Arborglyph

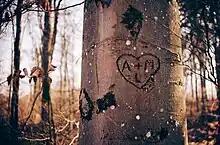
Lovers' initials carved into trees.

Carving names and initials into trees is a common practice among lovers; the carvings can last for decades, as a symbol of the permanence of the couple's love. This practice would appear to date back up to the classical era, with Callimachus writing in his "Aetia", "But graven on your bark may ye bear such writing as shall declare 'Cydippe beautiful'" (fragment 73). It also appears in the "Eclogues" of Virgil: "Resolved am I in the woods, rather, with wild beasts to couch, and bear my doom, and character my love upon the tender tree-trunks: they will grow, and you, my love, grow with them."